Indianapolis Motor Speedway race results

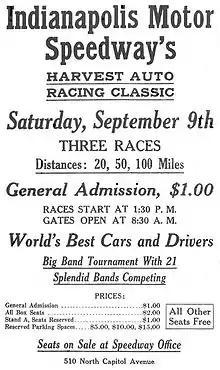
Advertisement for the Indianapolis Motor Speedway's 1916 Harvest Auto Racing Classic event

Race results from the automobile and motorcycle races contested at the Indianapolis Motor Speedway in Speedway, Indiana. Races have been held on seven different track configurations: